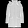
Label: Coat